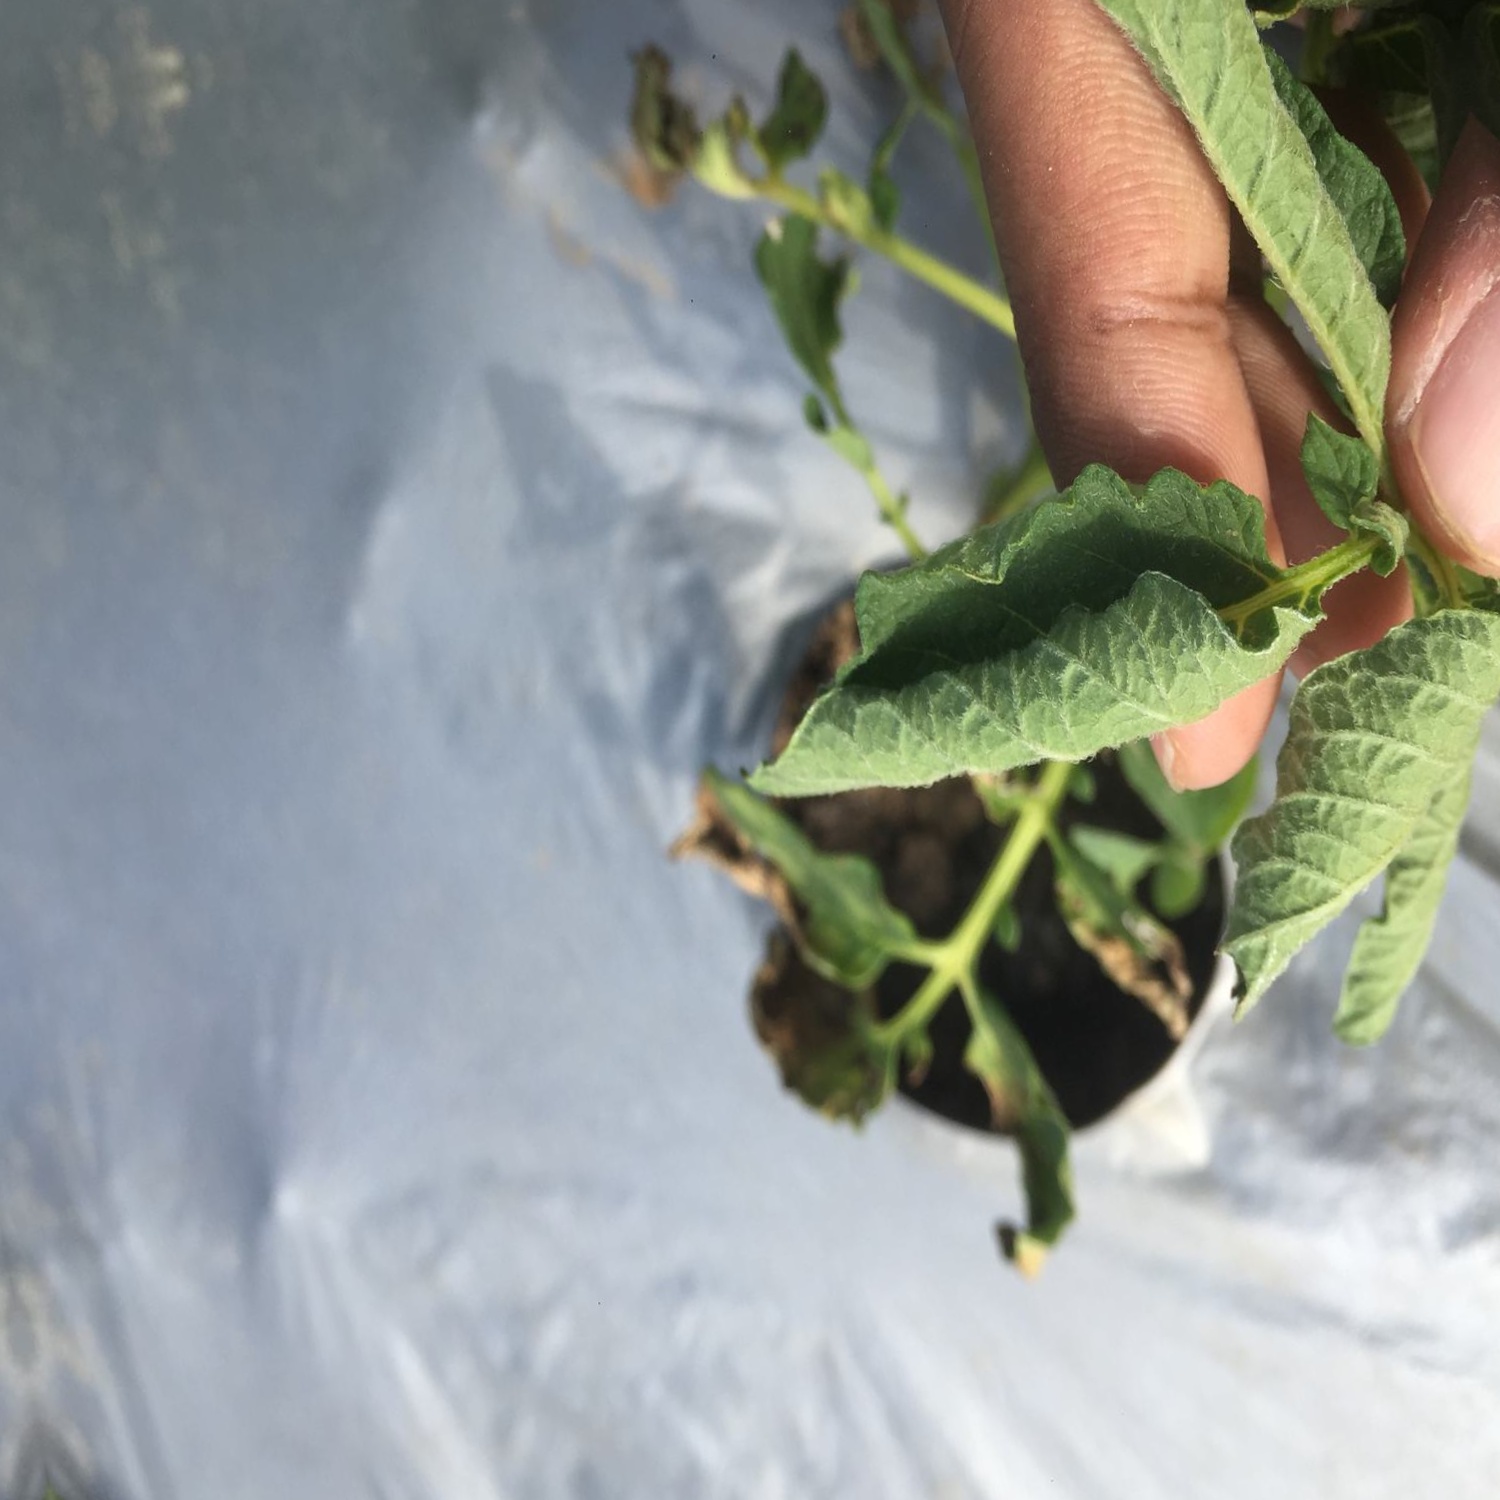
Etiqueta: Pudricion_Parda